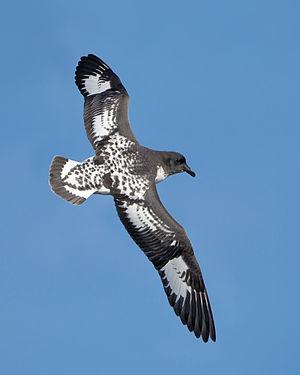
Un Damier du Cap (Daption capense), photographié à l'est de la péninsule de Tasman, en Tasmanie (Australie).
L'expédition Baudin est un voyage d'exploration scientifique français parti du Havre le 19 octobre 1800 et qui conduisit Nicolas Baudin et l'équipage du Géographe et du Naturaliste dans les mers du Sud au-delà du cap de Bonne-Espérance et jusque dans l'océan Pacifique.